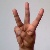
The image shows a hand gesture representing the letter 'W' in Indian Sign Language.